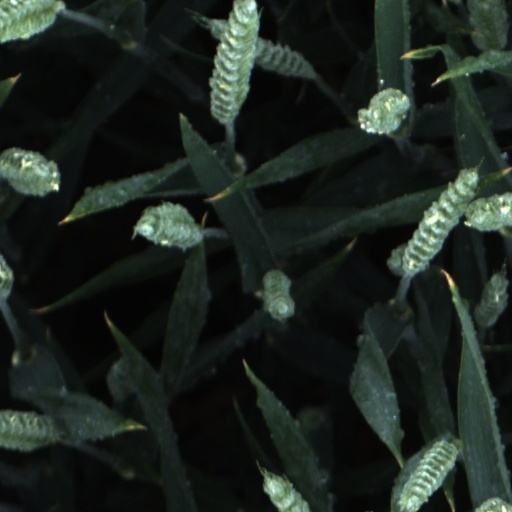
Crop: wheat